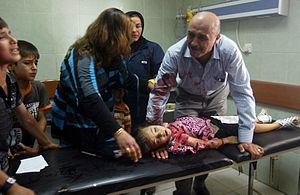
La guerre d'Irak ou seconde guerre du Golfe commence officiellement le 20 mars 2003 avec l'invasion de l'Irak par la coalition menée par les États-Unis contre le Parti Baas de Saddam Hussein. L'invasion a conduit à la défaite rapide de l'armée irakienne, à la capture et l'exécution de Saddam Hussein et à la mise en place d'un nouveau gouvernement.